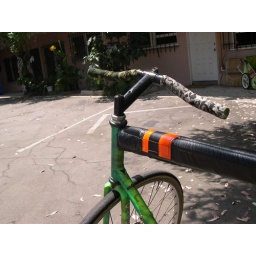
mountain bike bars. trimmed, flipped over and taped.